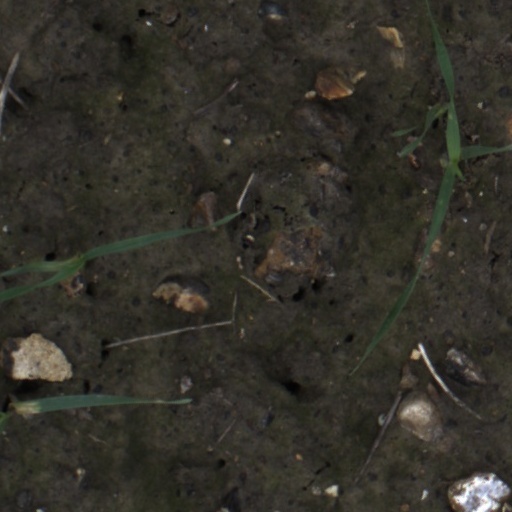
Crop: wheat